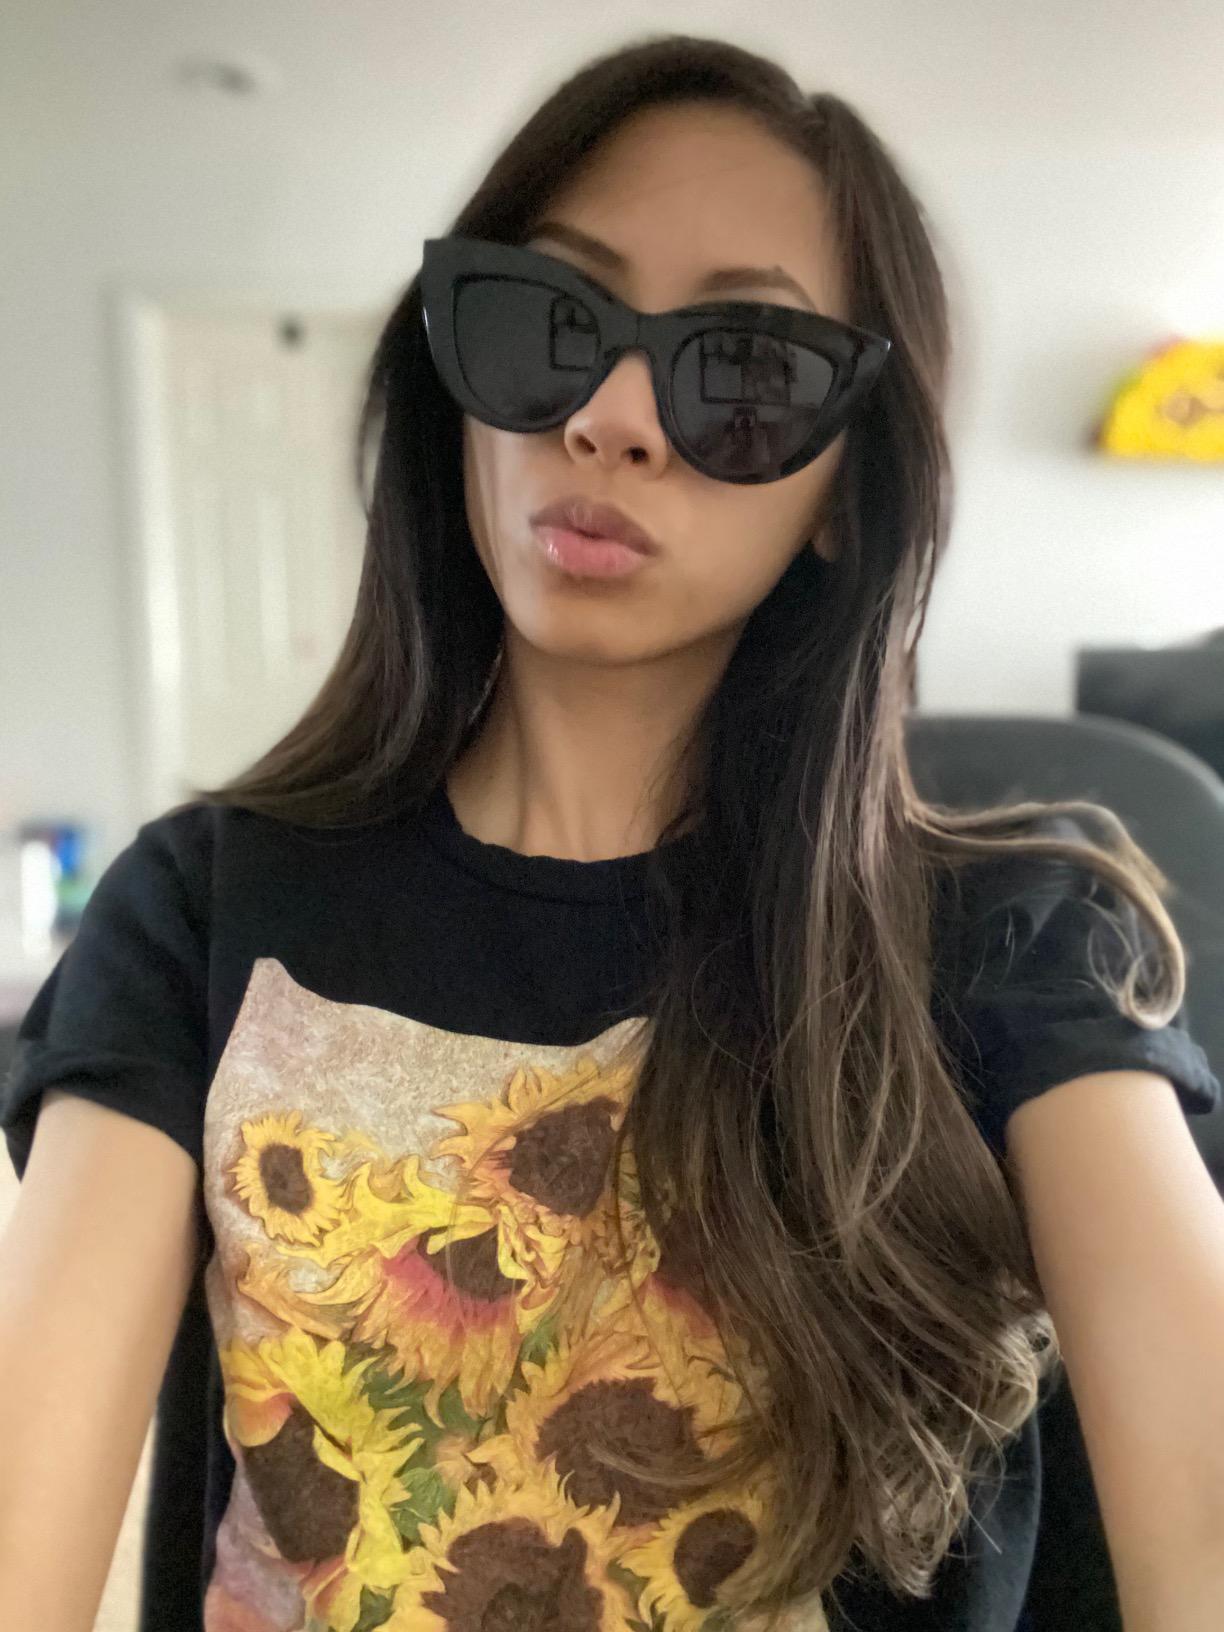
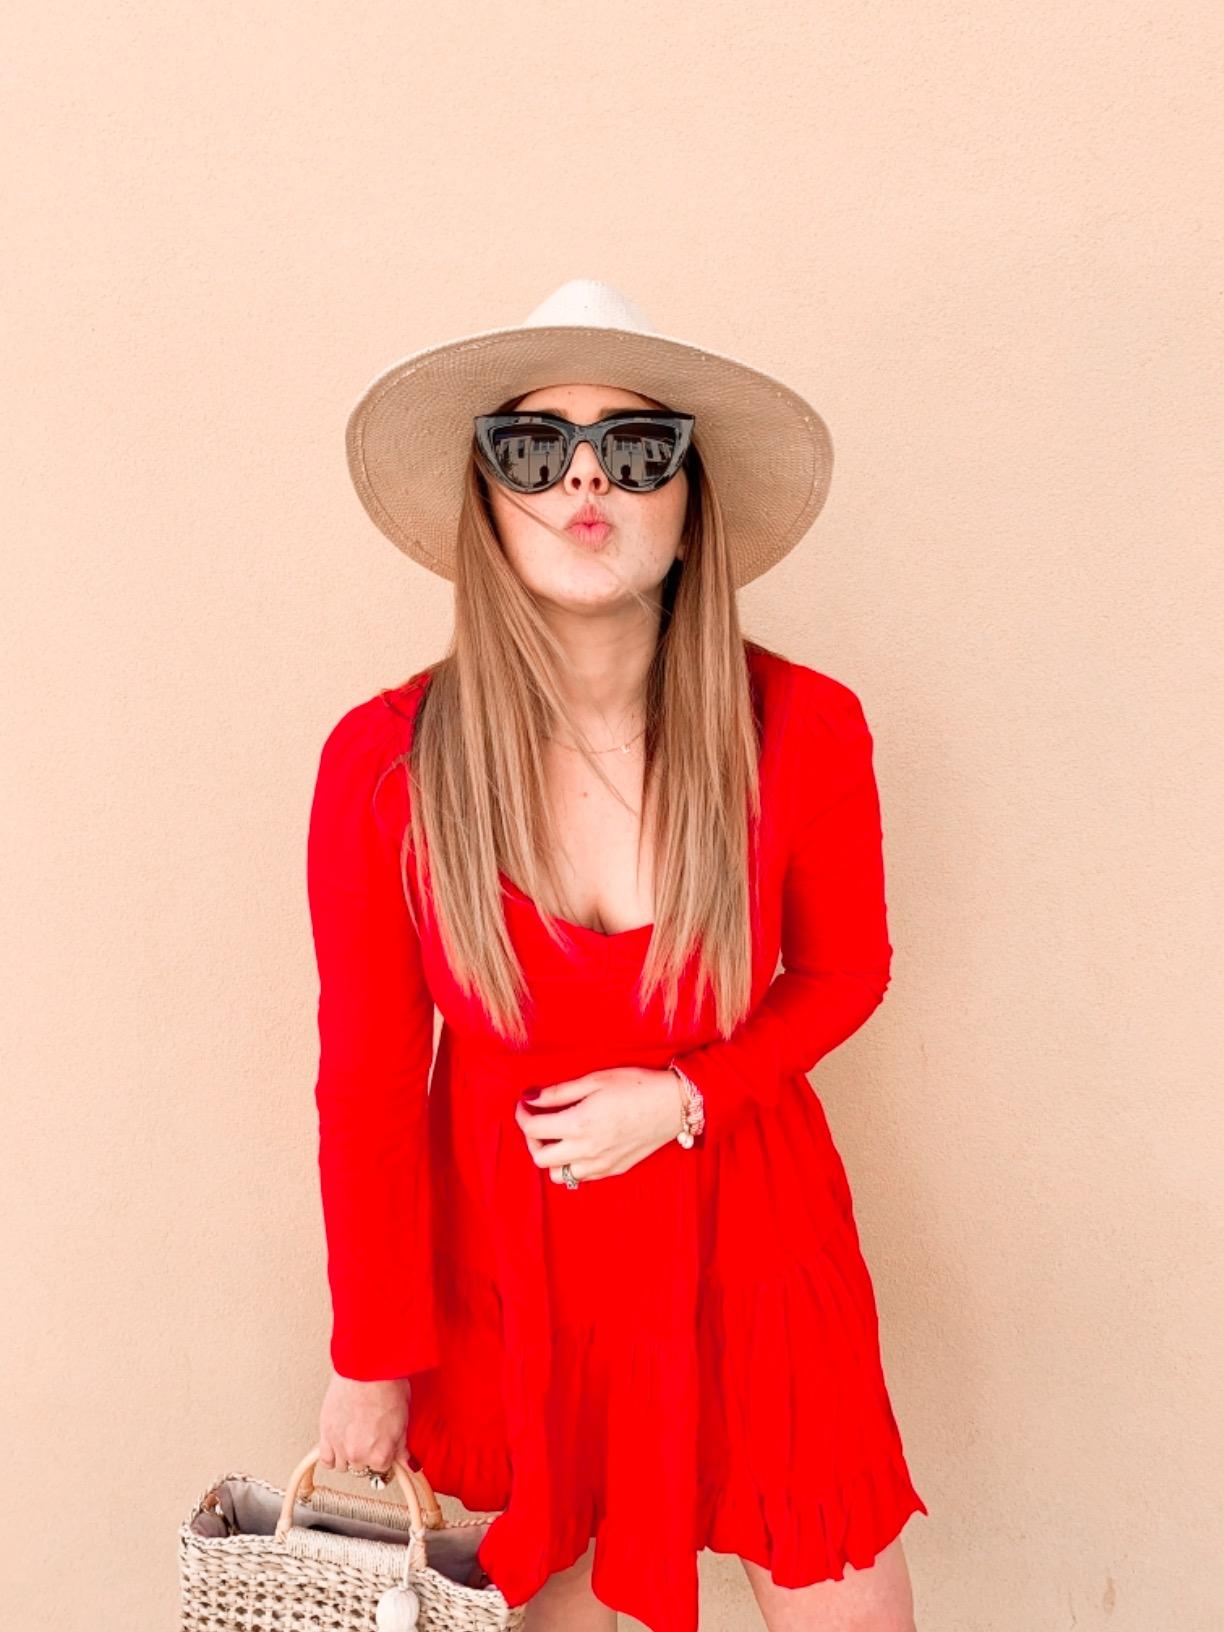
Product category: accessories_sunglasses
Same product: yes